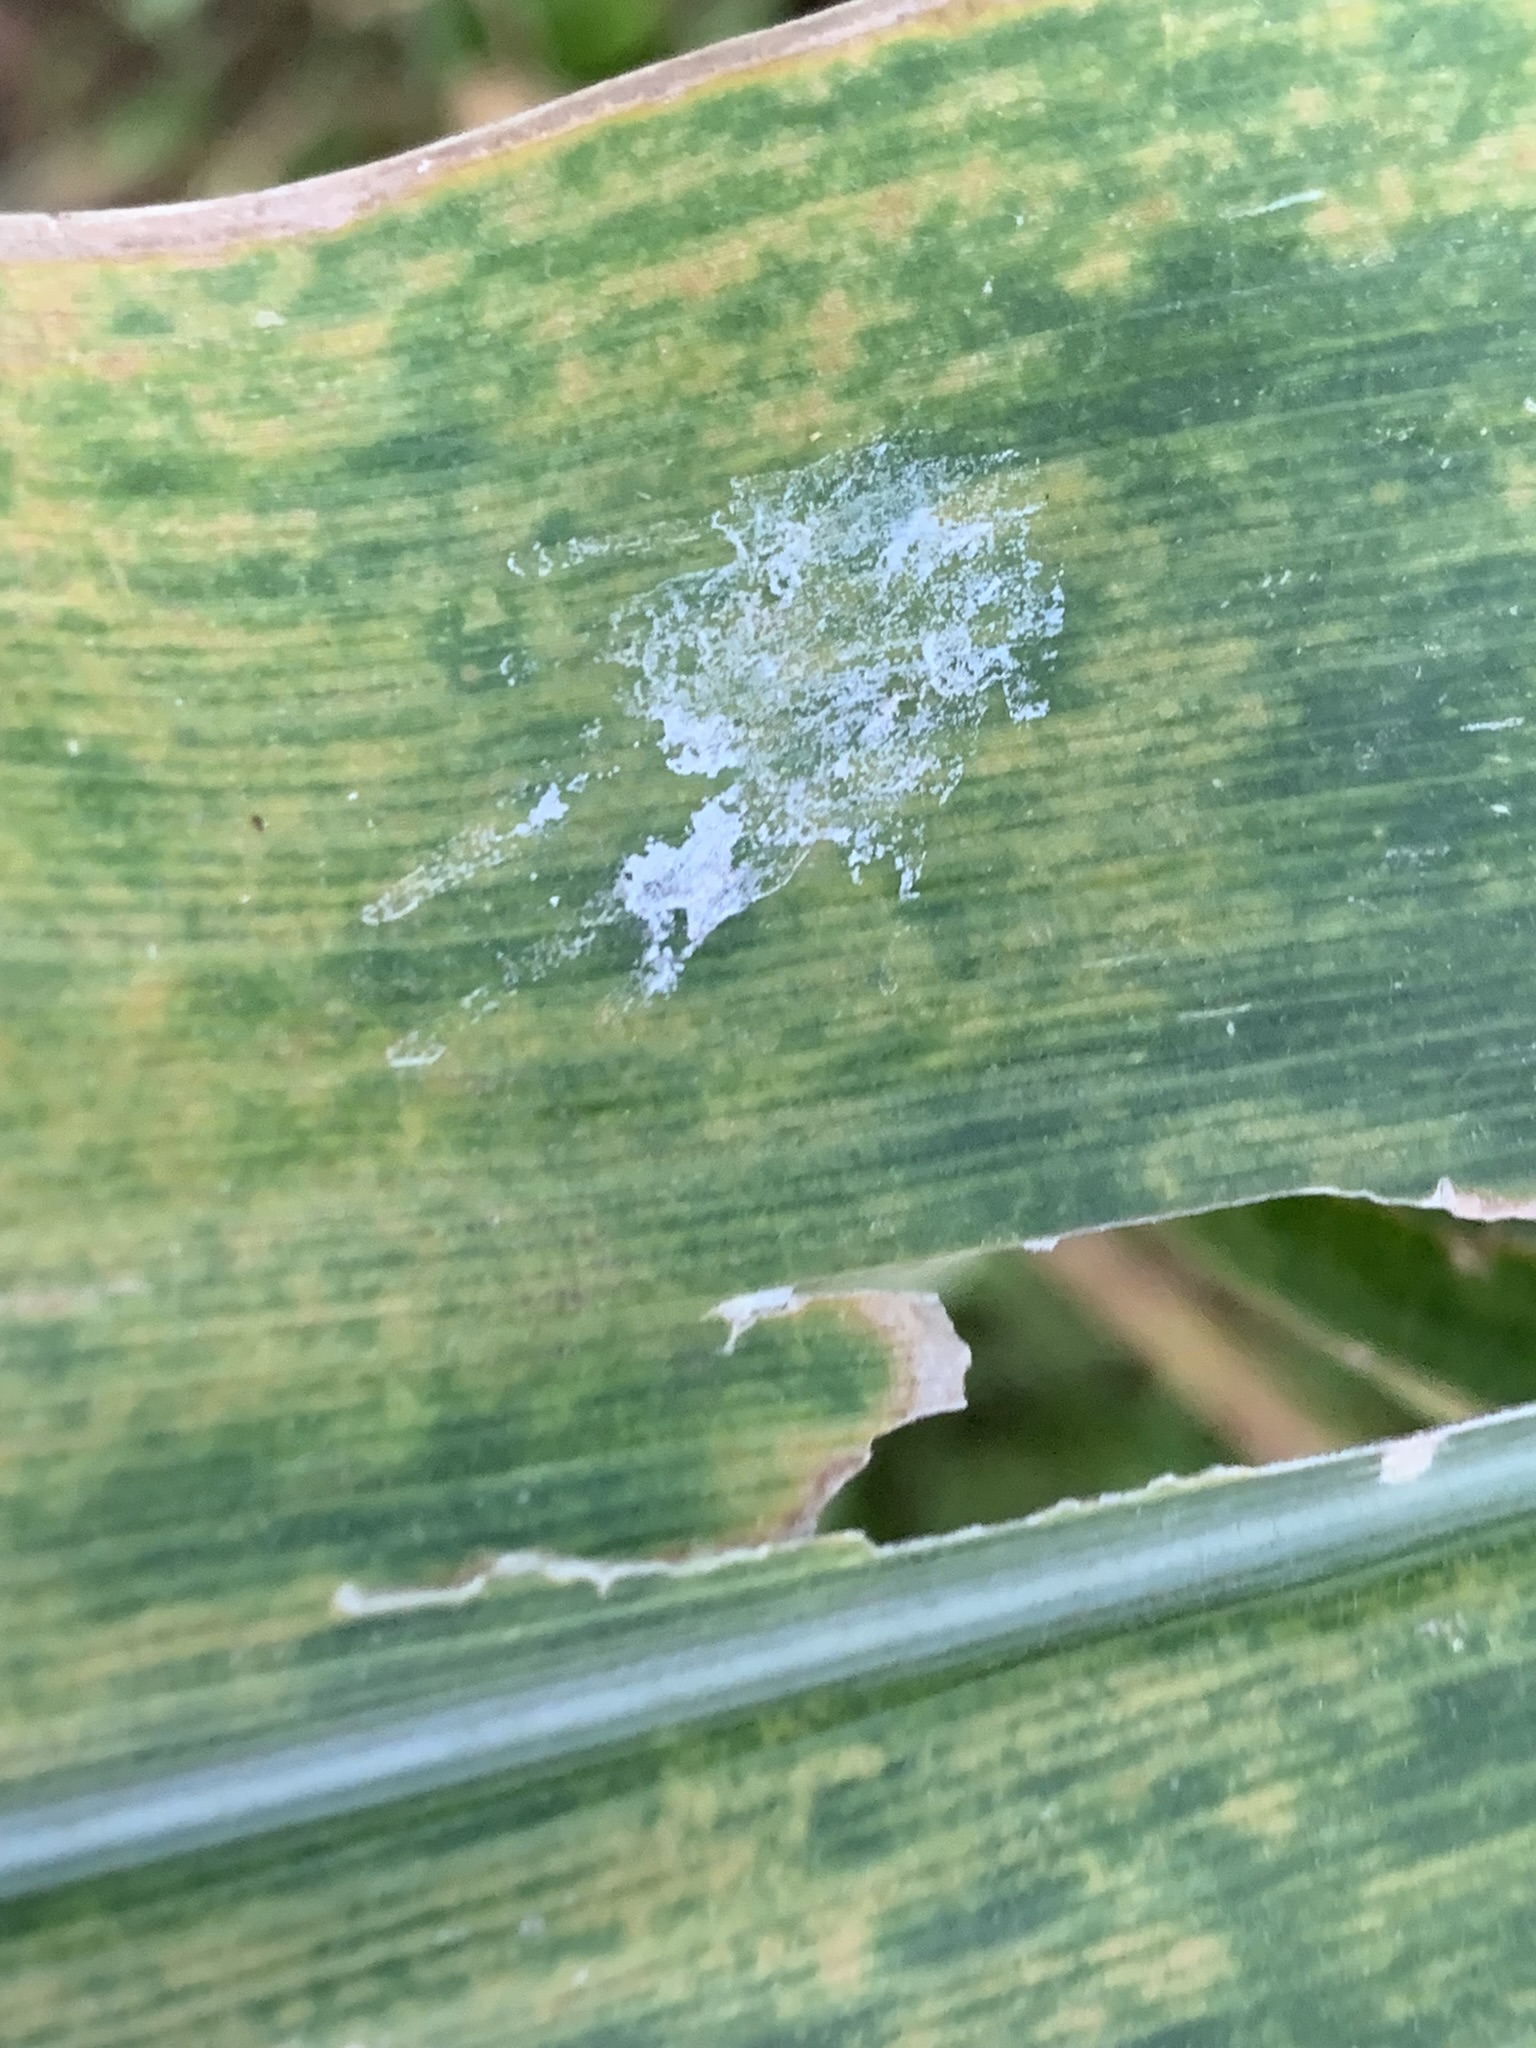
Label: MLN